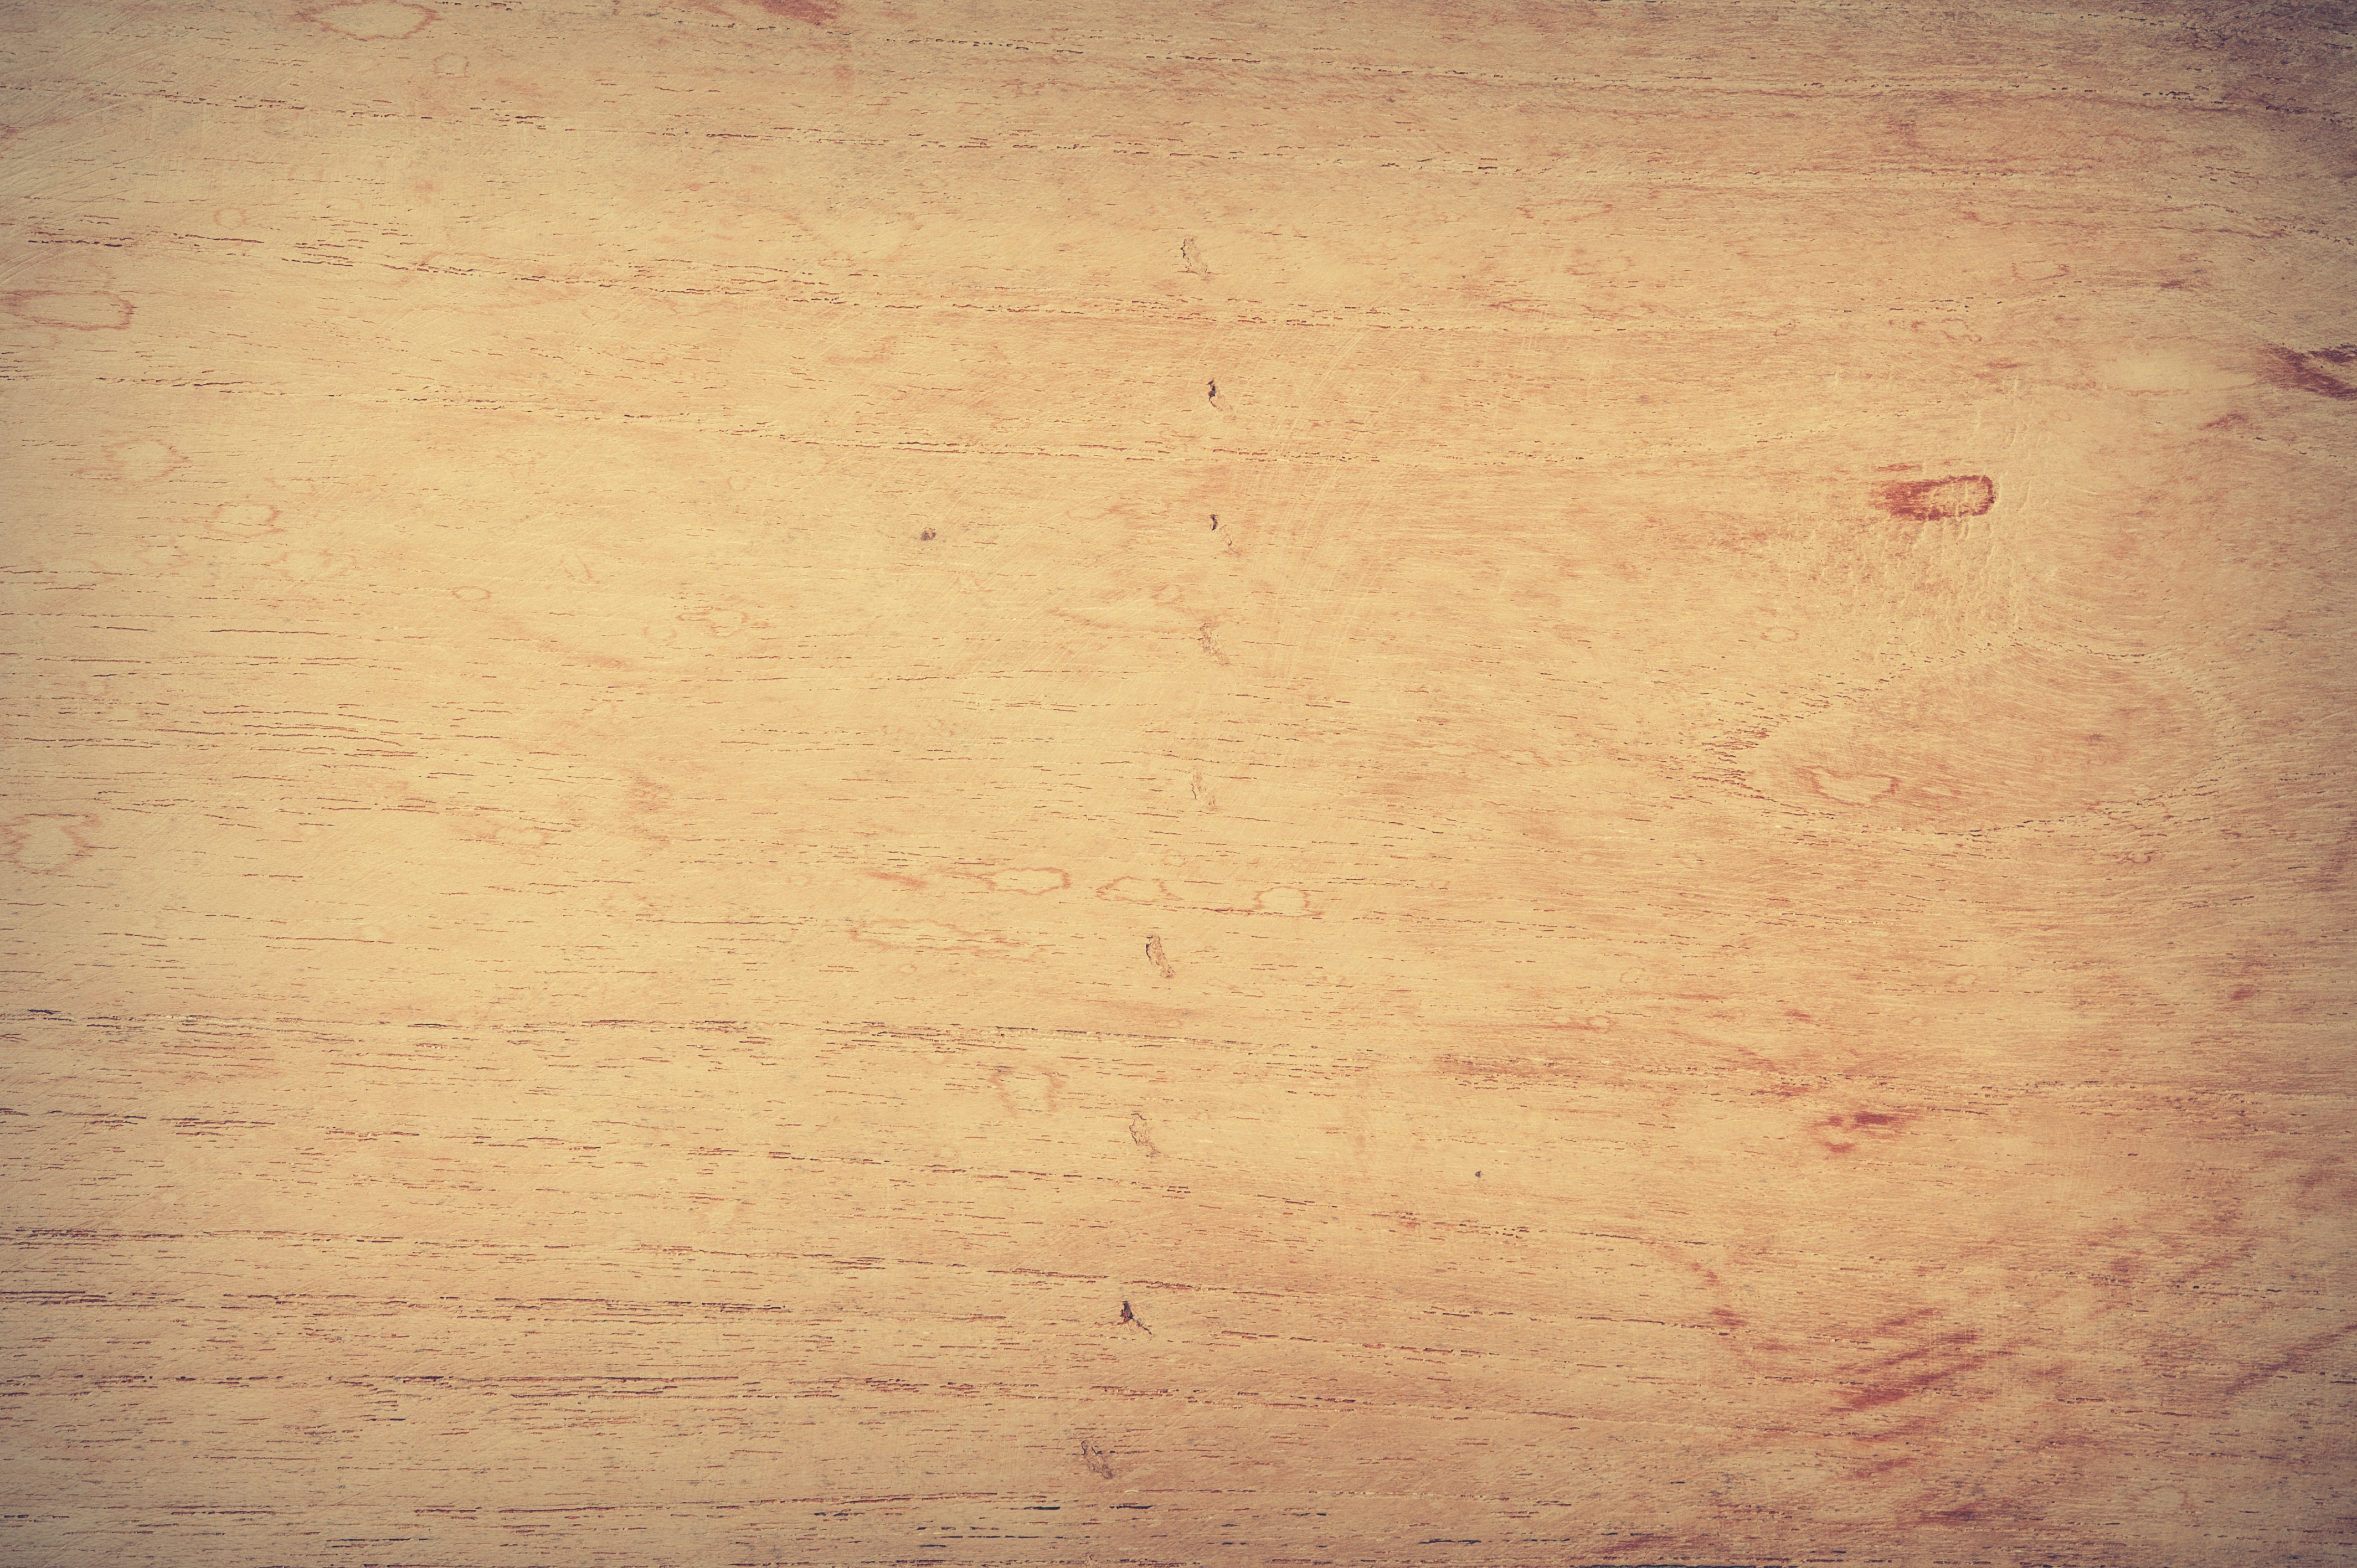
nature, abstract, board, wood, antique, grain, texture, floor, interior, building, old, home, wall, dark, decoration, line, color, macro, natural, brown, grunge, dried, closeup, lumber, decor, material, background, design, hardwood, decorative, carpentry, oak, shape, backdrop, flooring, plywood, wood flooring, laminate flooring